Salome Dadiani

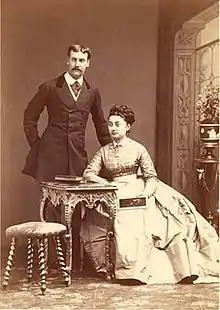
Salomé with her spouse, Prince Achille Murat.

She accompanied her mother in her visit to Paris in 1868. While in Paris, she married Prince Charles Louis Napoléon "Achille" Murat (1847–1895) on 13 May 1868. Prince Achille, a son of Lucien, 3rd Prince Murat, was a younger brother of Joachim, 4th Prince Murat and a grandson of Marshal of France and King of Naples Joachim Murat and Caroline Bonaparte (the youngest sister of Emperor Napoleon). Together, they were the parents of: